Steve Butler

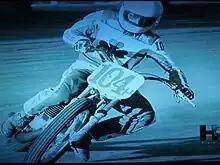
Butler rides to a win in a 1978 pro flat track race at the Greenville (OH) ½ mile

In 1978, Butler rebounded from his injuries by winning a pro race at Beaver Dam, WI—his very first event after recovering from the Onekama crash. More than 20 years later, Butler's exploits are recalled in a 2001 Cycle News article featuring racers successful in both motorcycle and automobile racing. This piece placed Butler on a short-list of motorcycle/car racers that included legends such as Joe Leonard, Swede Savage, and Steve Morehead.